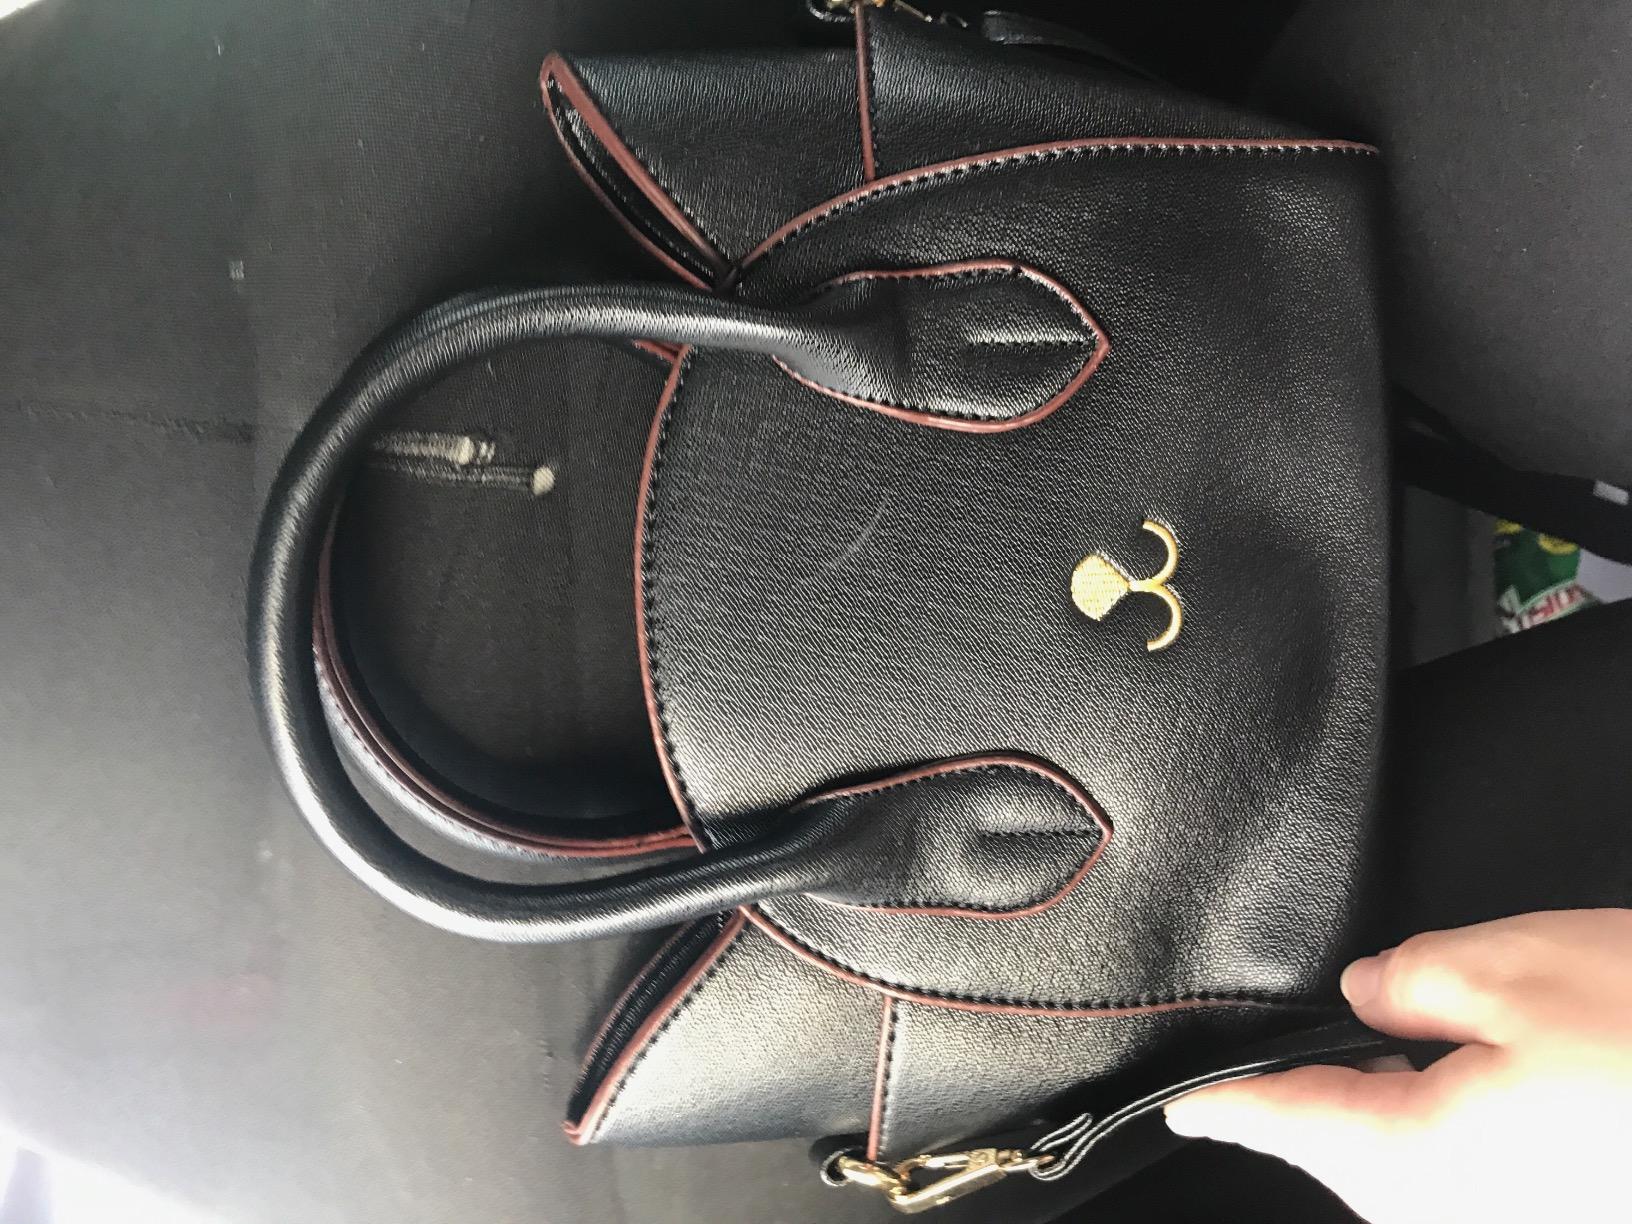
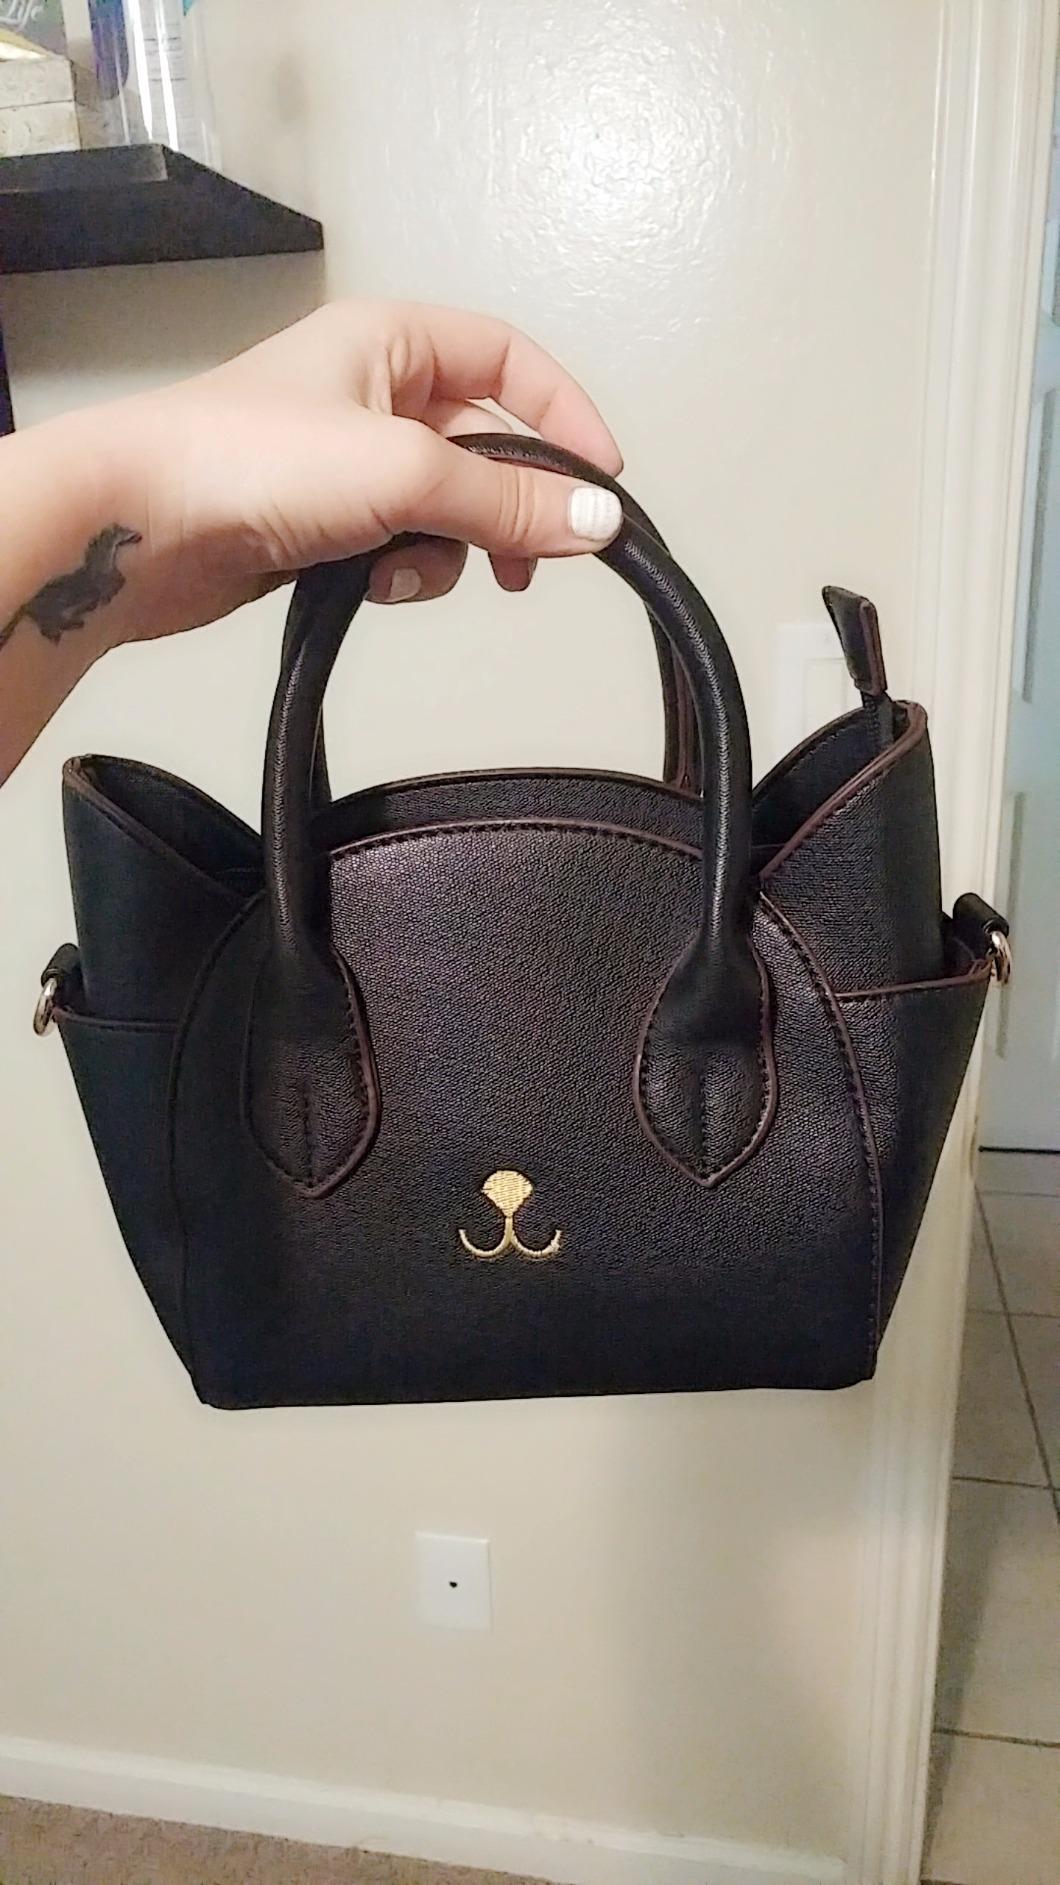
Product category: accessories_handbag
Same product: yes